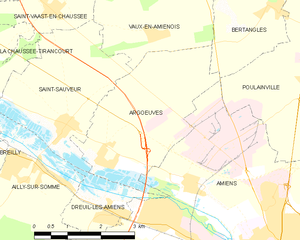
Carte des communes françaises Argœuves